William R. Cox

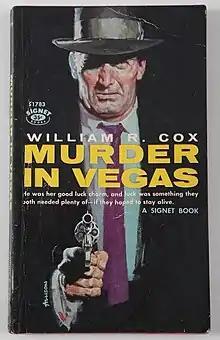

William Robert Cox (March 14, 1901 – July 7, 1988) was an American writer. He was a prolific writer of short stories and Western and Mystery novels mainly for the pulp and paperback markets. He wrote under at least six pseudonyms: Willard d'Arcy, Mike Frederic, John Parkhill, Joel Reeve, Roger G. Spellman and Jonas Ward.